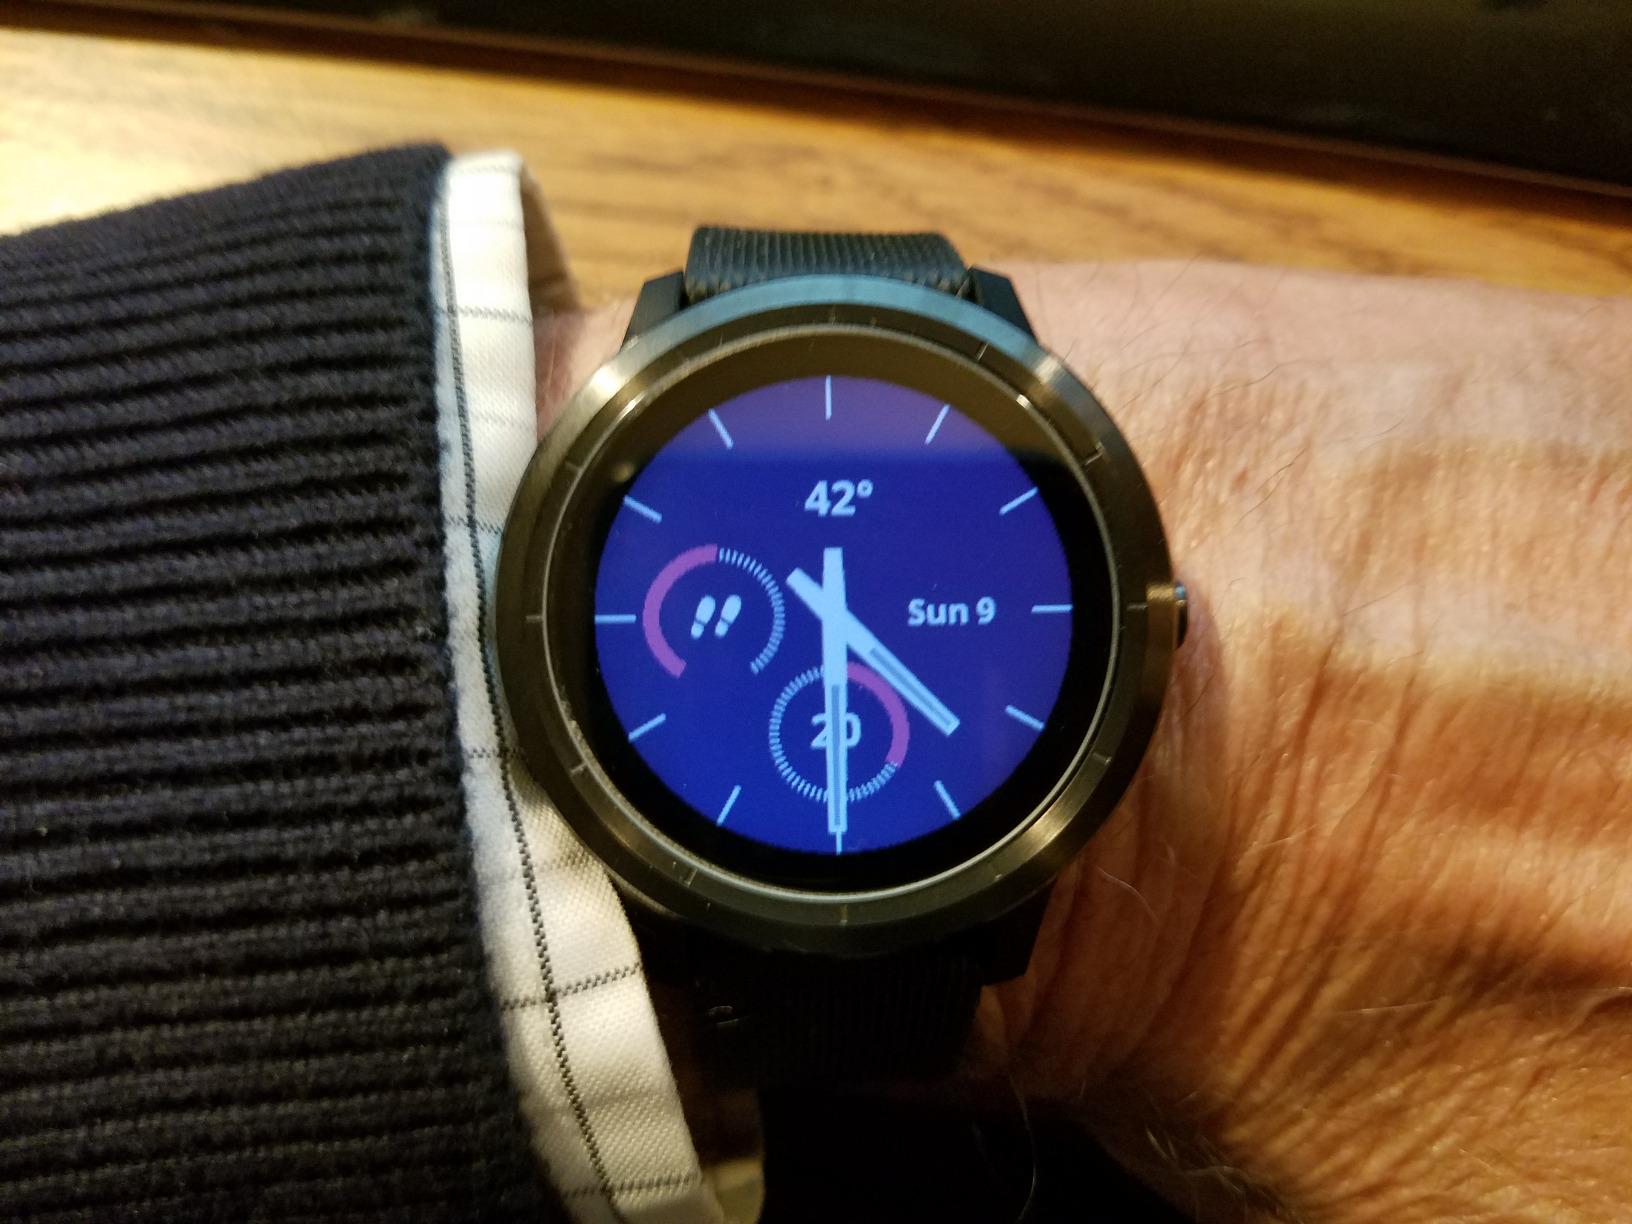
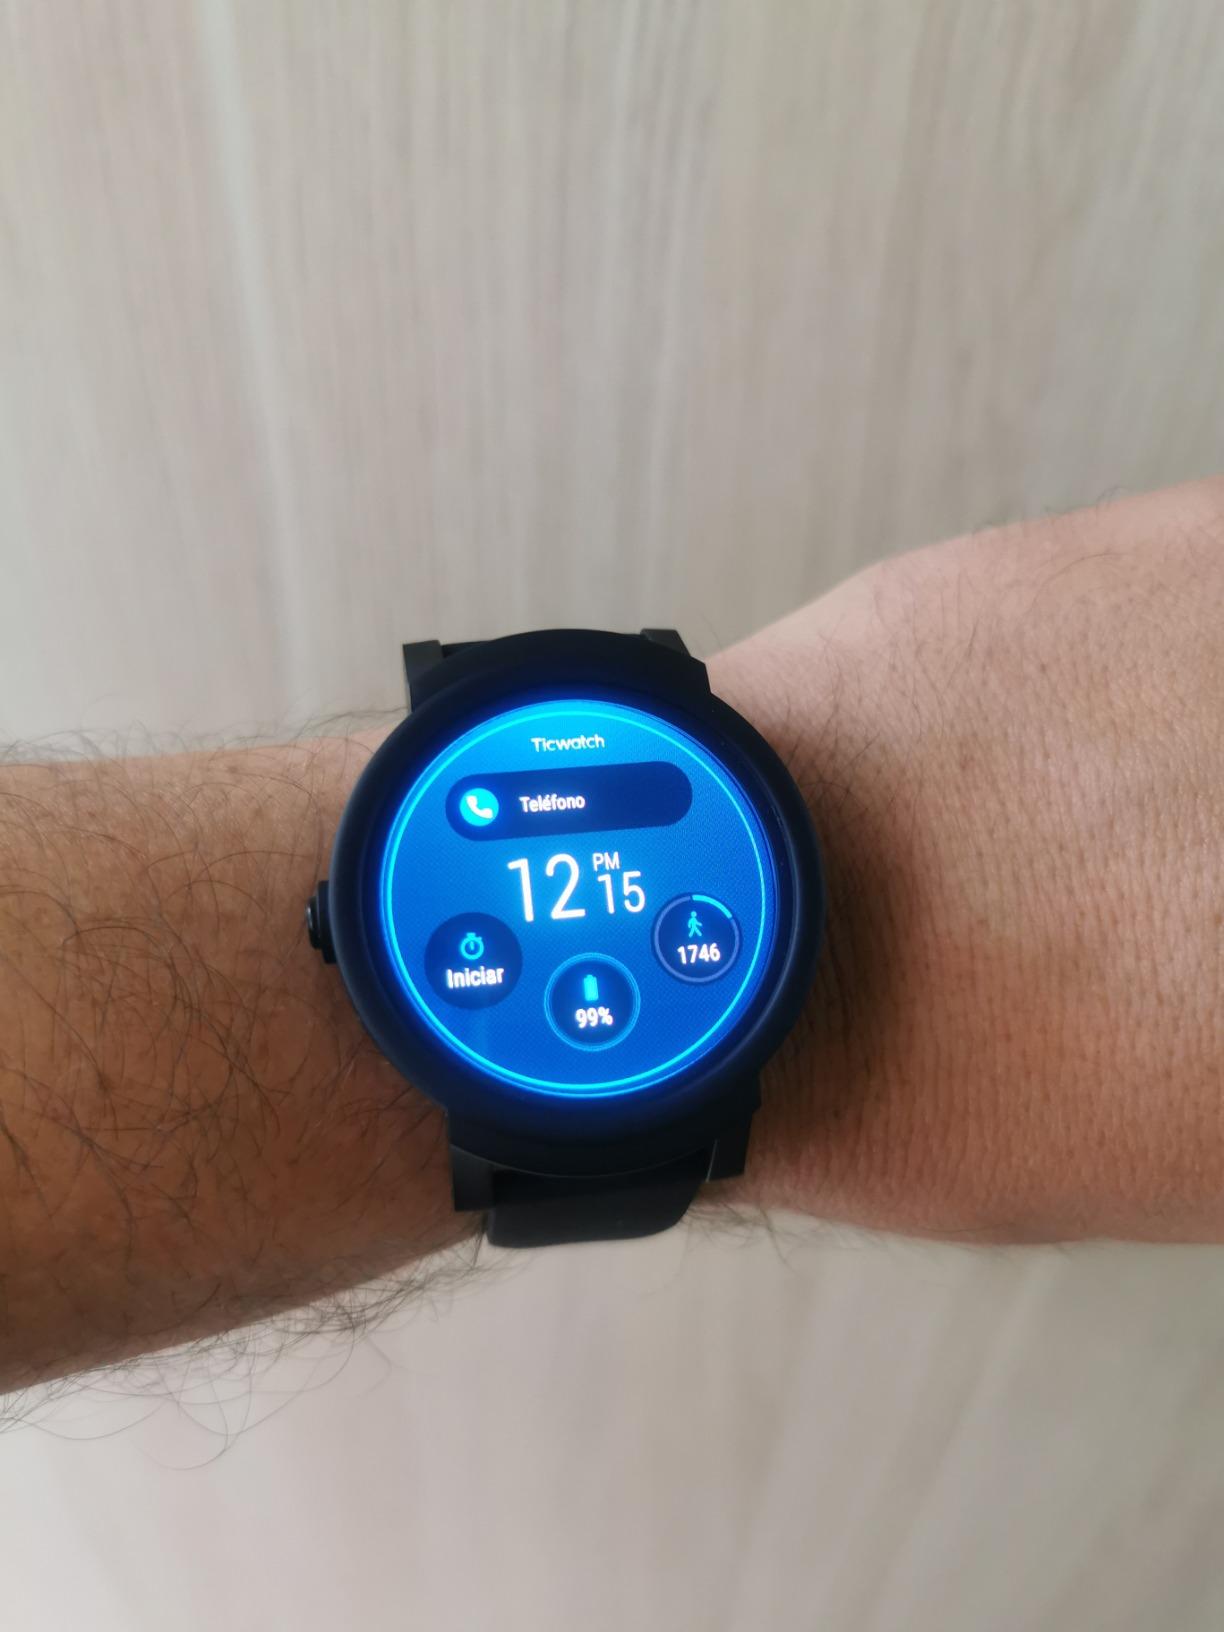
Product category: smartwatch
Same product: no